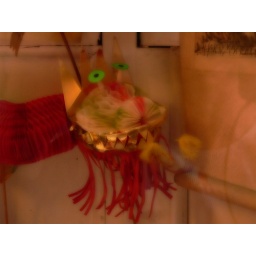
such a cute little dragon hidden away in a window in Chinatown